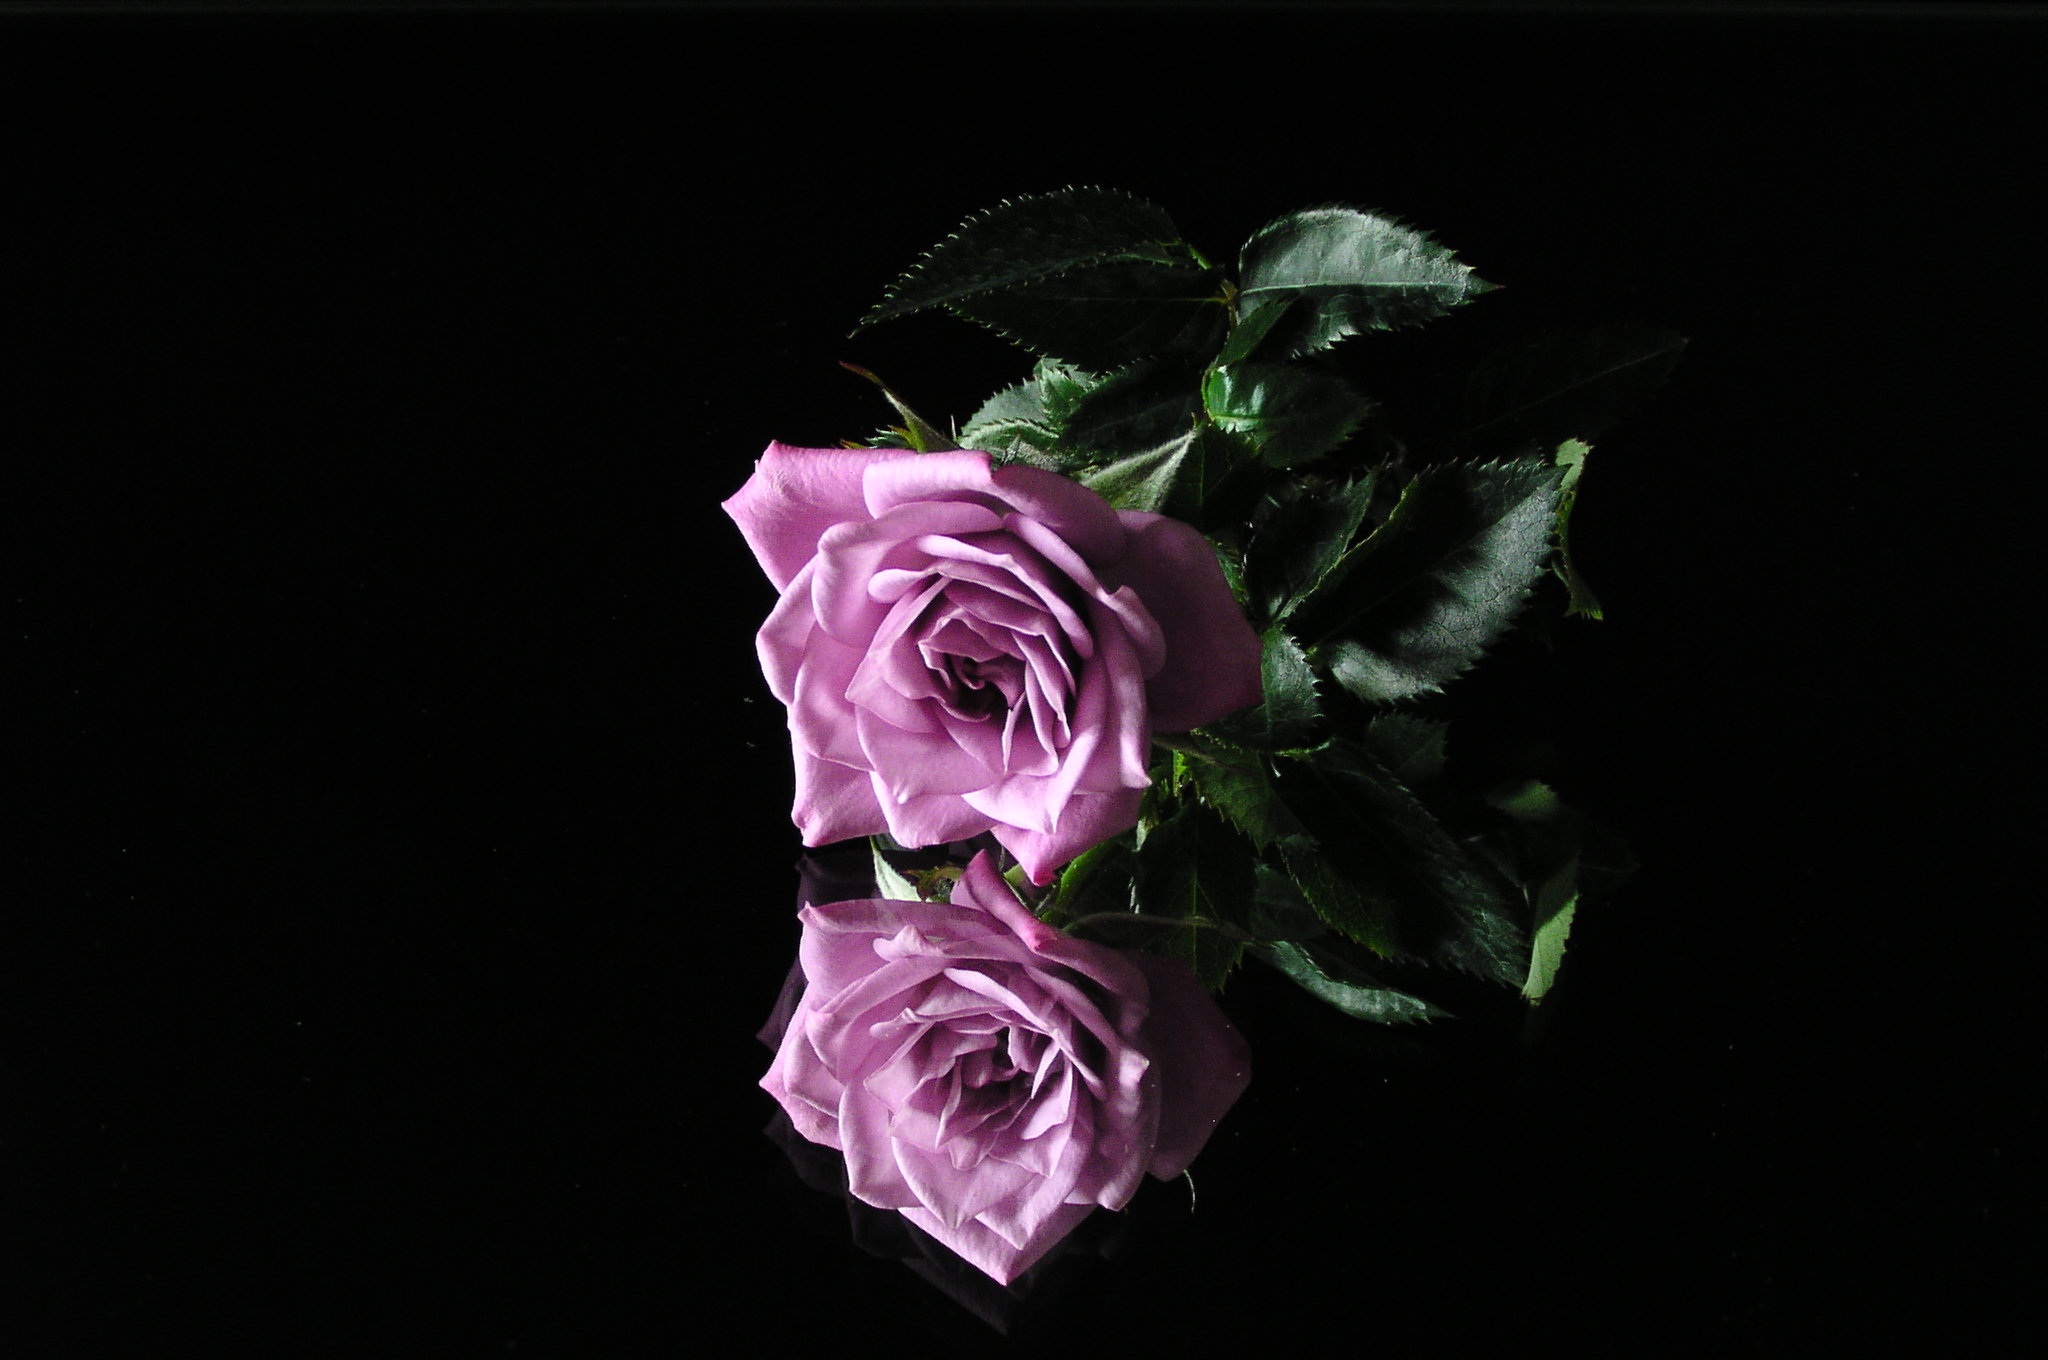
plant, photography, leaf, flower, purple, petal, rose, green, reflection, color, darkness, black, pink, flora, mirroring, macro photography, flowering plant, garden roses, rose family, monochrome photography, land plant